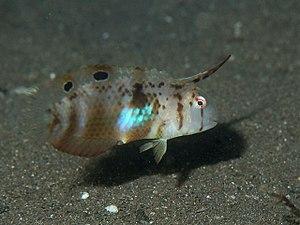
Les Labridae, ou communément nommés les Labres, représentent une vaste famille de poissons avec plus de 500 espèces distinctes. Ils constituent la deuxième plus grande famille des poissons marins et la troisième plus importante famille de l'ordre des Perciformes.
Iniistius est un genre de poisson appartenant à l'ordre des Perciformes, et à la famille des Labridae. Plusieurs espèces sont appelées « labres rasoirs » en français du fait de l'appendice rétractile qu'ilsportent au-dessus de la tête.